Aleksa Jovanović (politician)

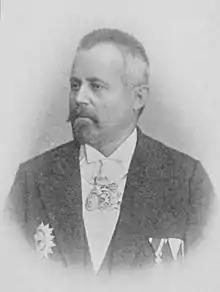

Aleksa Jovanović (19 August 1846 – 6 May 1920) was a Serbian judge and politician who held the post of Prime Minister of Serbia and Minister of Foreign Affairs.